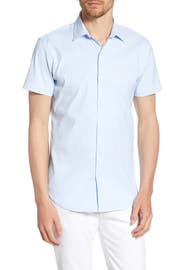
because you ve got better thing to think about this sport tee flex to your move wick moisture and resists wrinkle to keep you looking sharp all day